Mechanical alloying

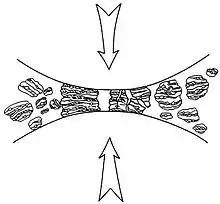
Alloying during high-energy milling.

Mechanical alloying is akin to metal powder processing, where metals may be mixed to produce superalloys. Mechanical alloying occurs in three steps. First, the alloy materials are combined in a ball mill and ground to a fine powder. A hot isostatic pressing (HIP) process is then applied to simultaneously compress and sinter the powder. A final heat treatment stage helps remove existing internal stresses produced during any cold compaction which may have been used. This produces an alloy suitable for high heat turbine blades and aerospace components. In combination with powder spheroidization this technology can be used to develop rapidly new alloy powders for additive manufacturing